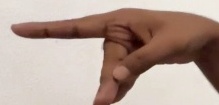
ASL sign: P